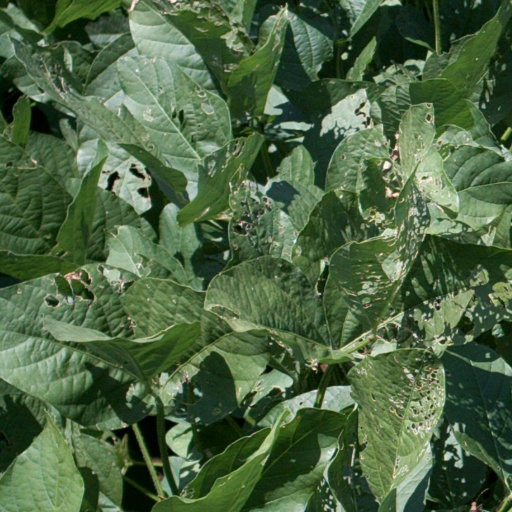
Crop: soybean